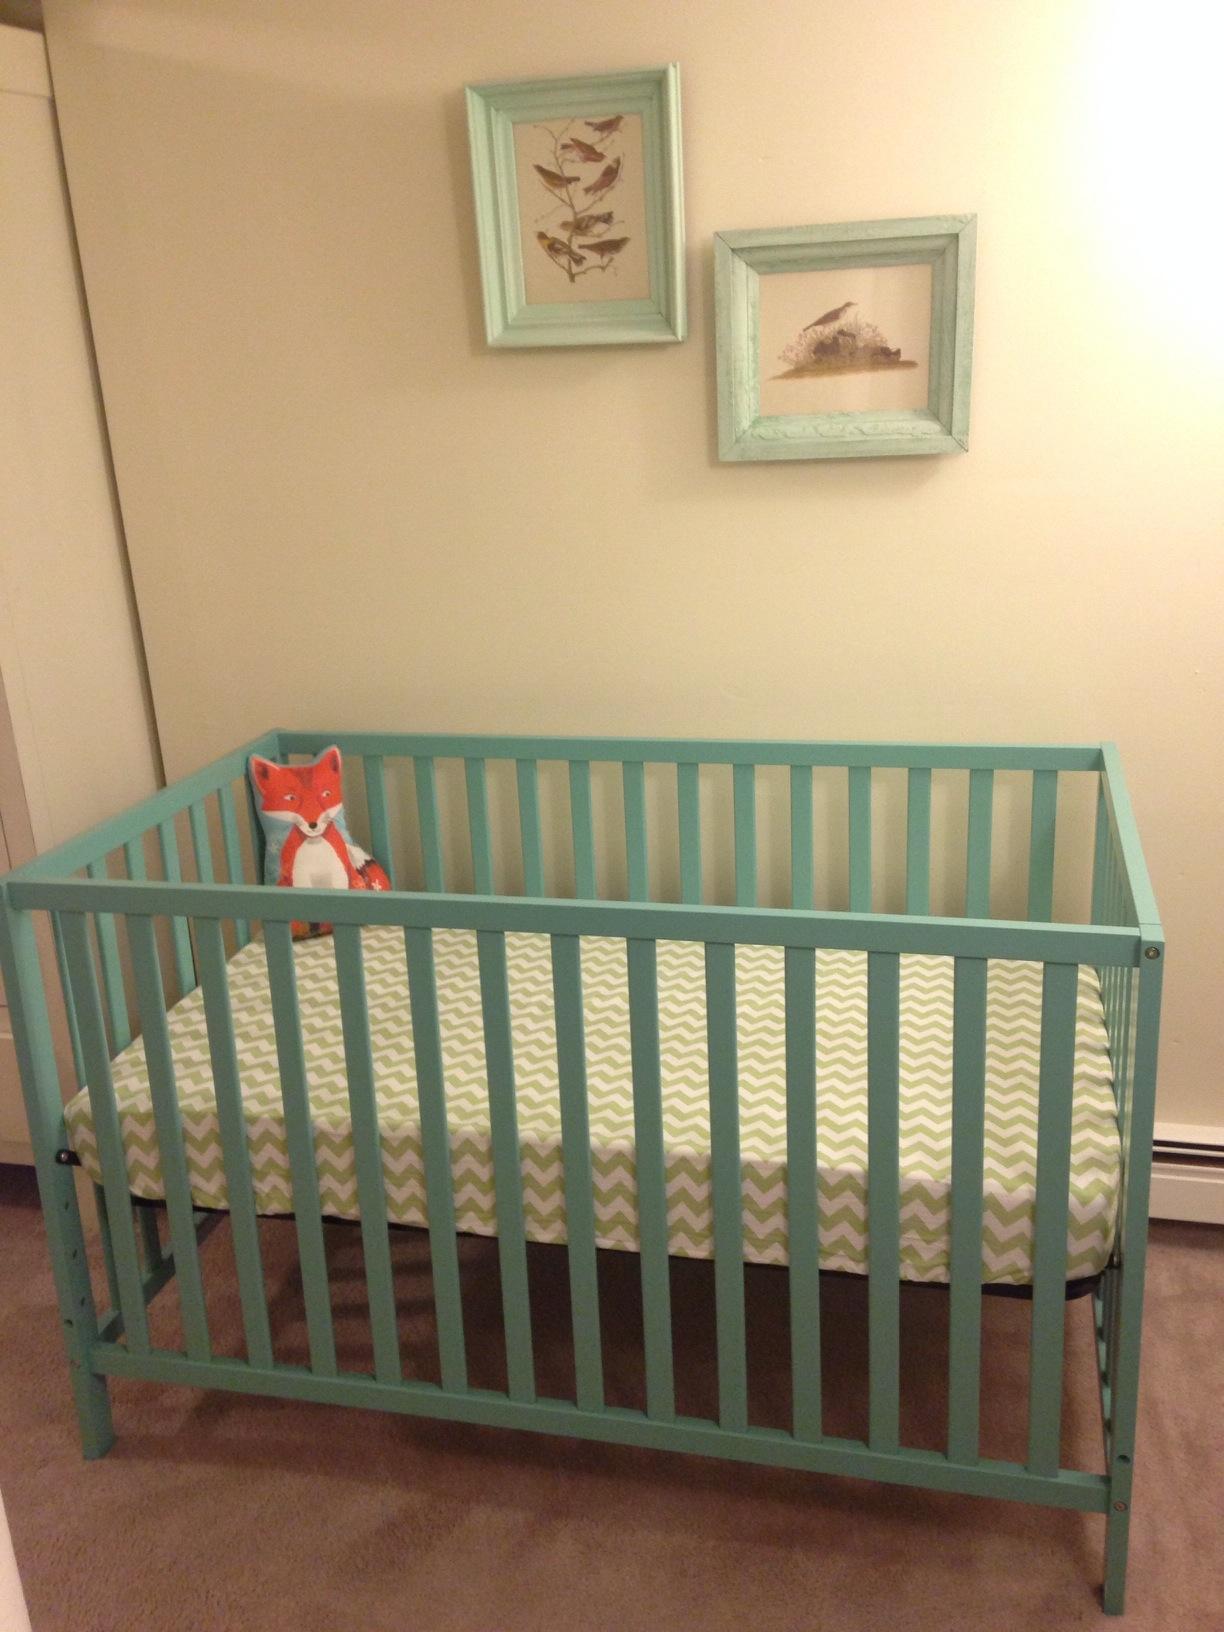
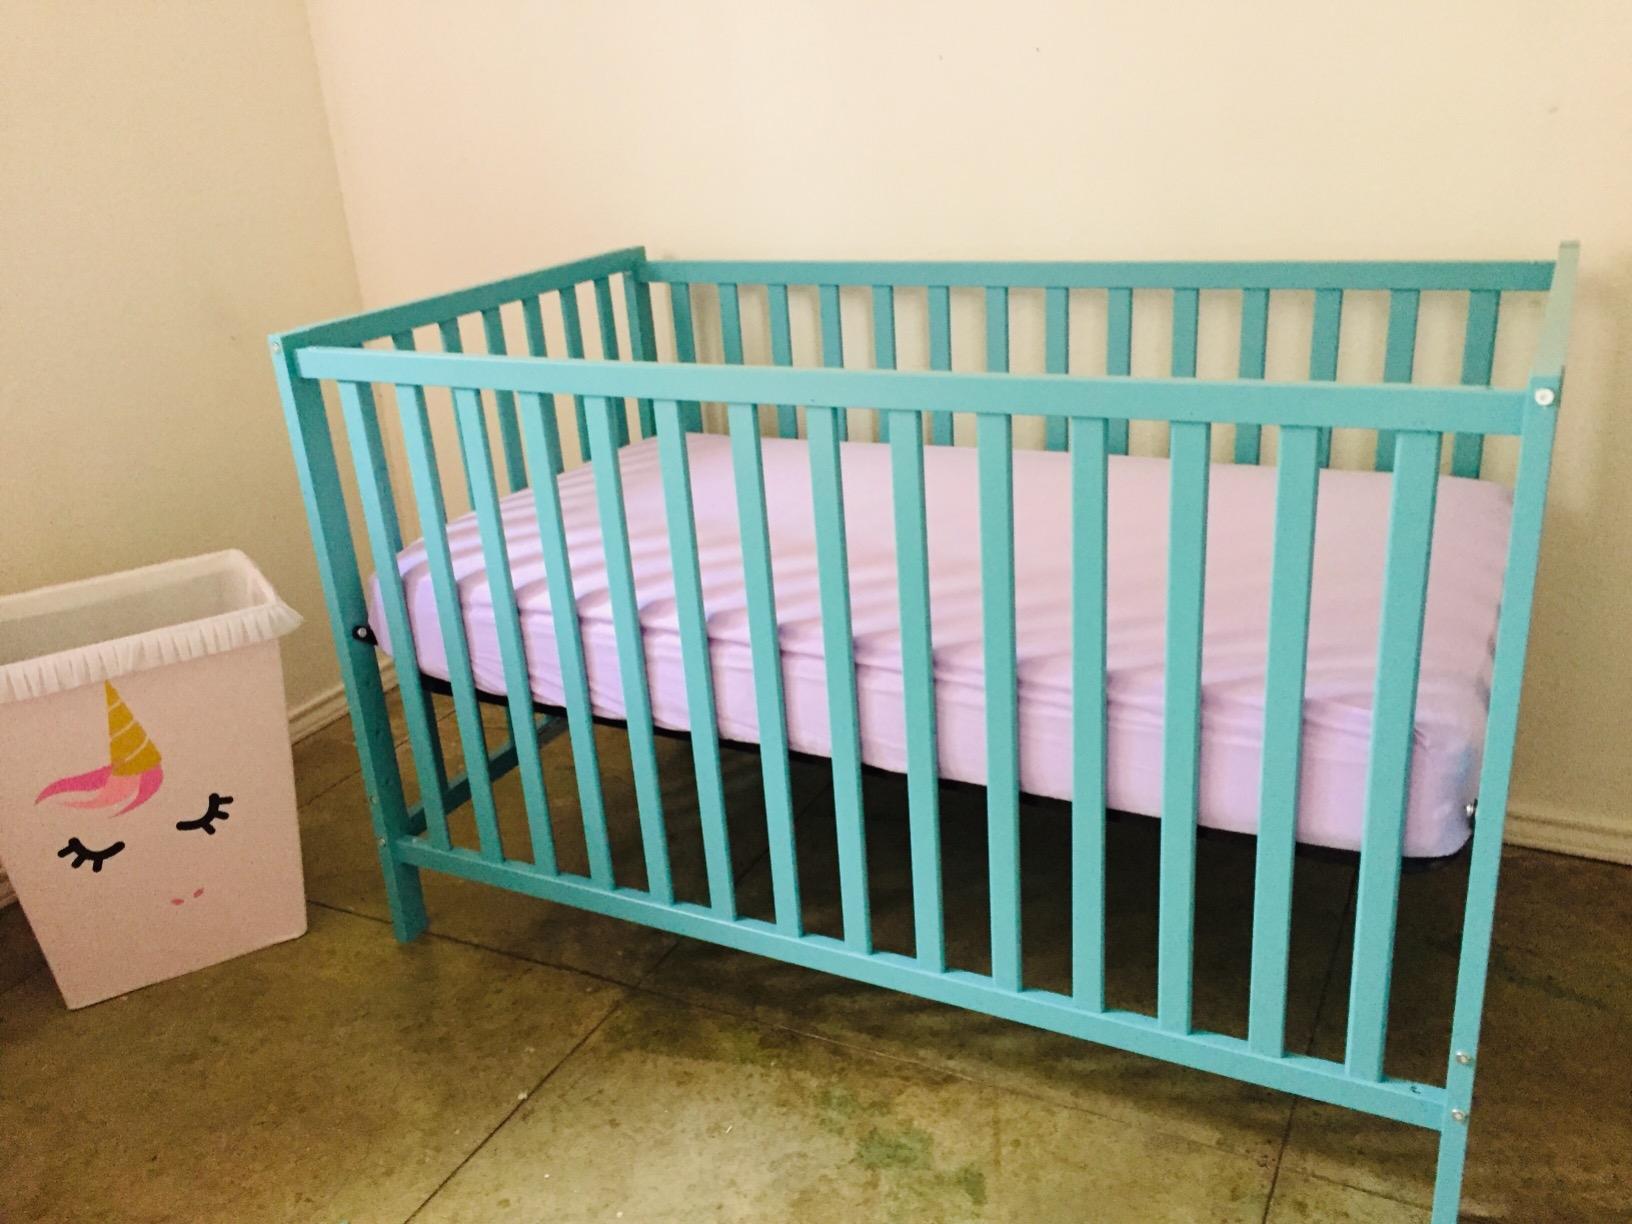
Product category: products_crib
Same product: yes